Sky position (RA, Dec in degrees): 34.214, -3.456
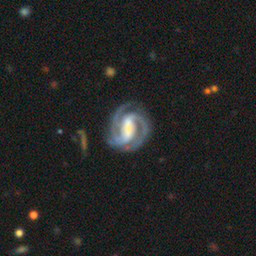
Galaxy morphology: Barred Spiral Galaxies